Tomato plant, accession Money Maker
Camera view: vertical (180 deg); turntable rotation: 150 degrees
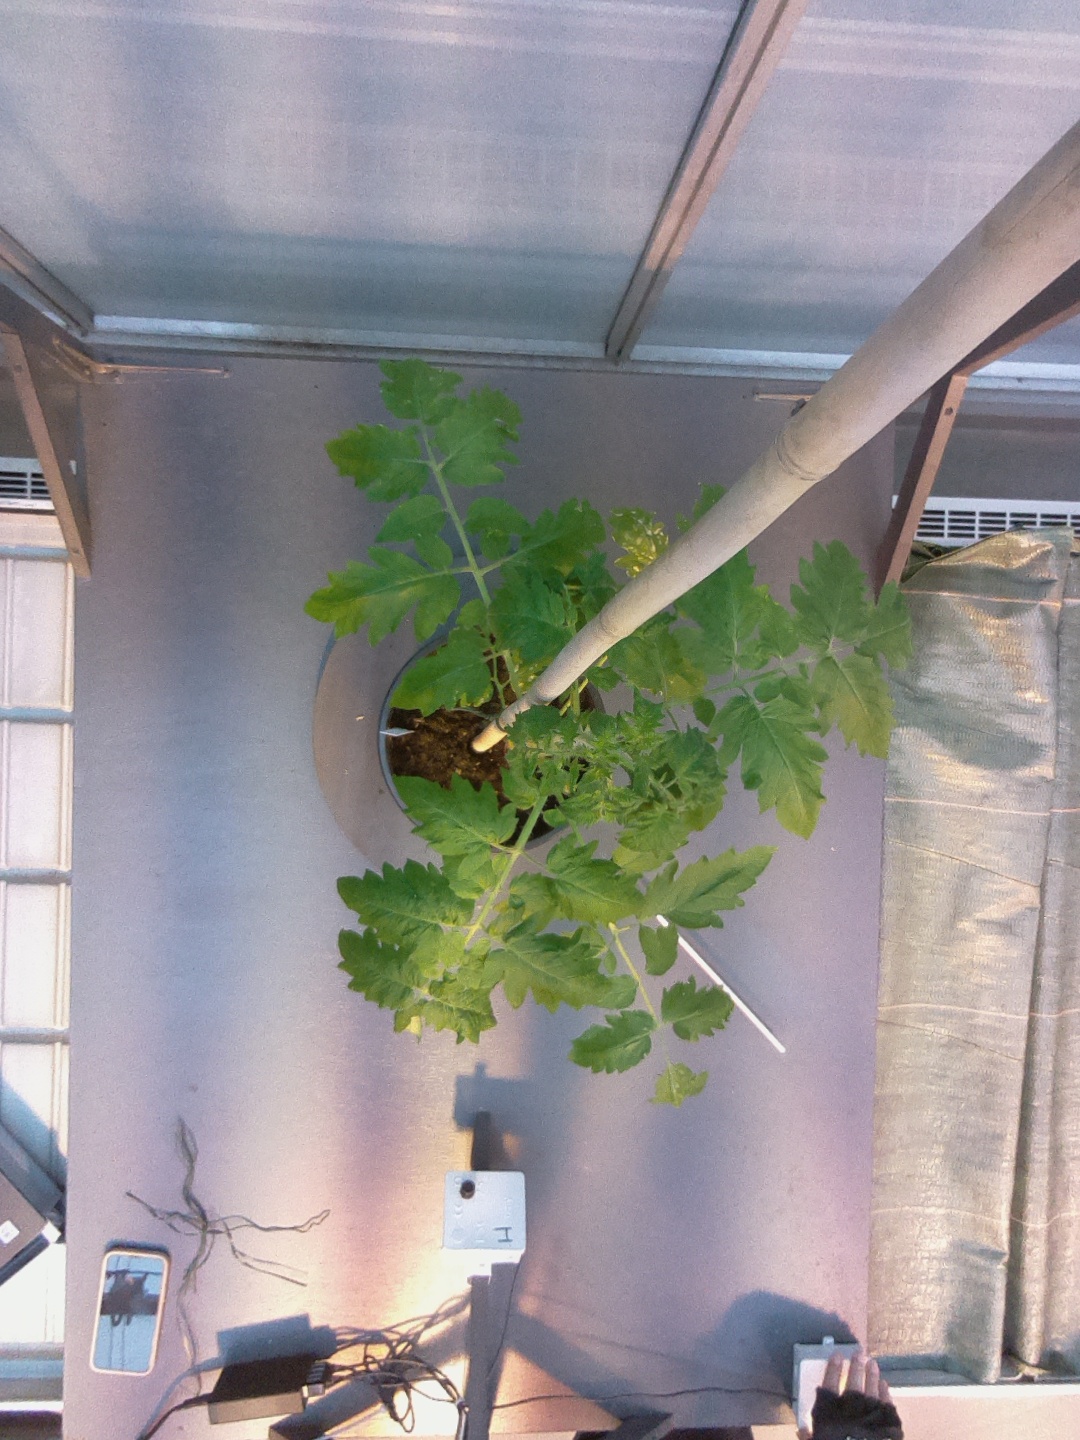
BBCH growth stage 14: 8 of true leaves visible